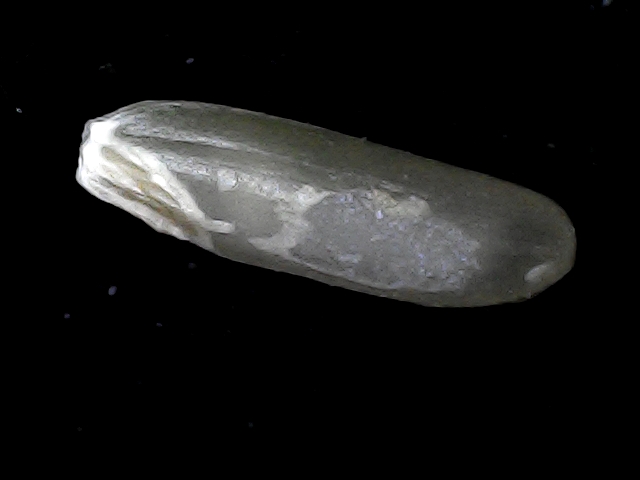
Rice variety: BD70